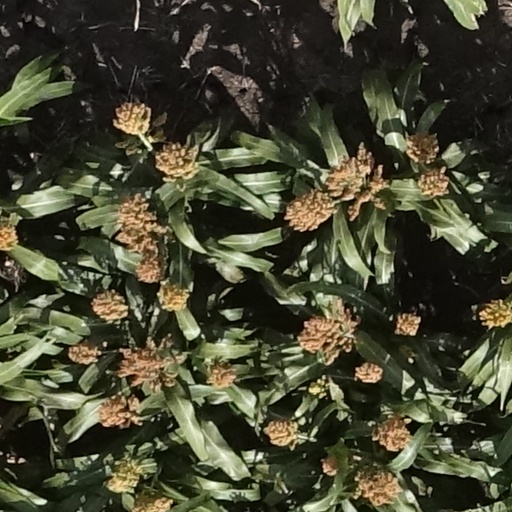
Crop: sorghum